Adam D'Apuzzo

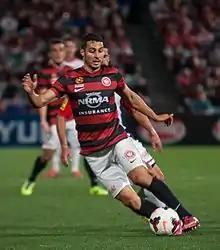
D'Apuzzo playing for Western Sydney Wanderers in 2013

Adam Leonard D'Apuzzo (born 20 October 1986) is a retired Australian association football player who played as a left-back. He retired from professional football following his release from Western Sydney Wanderers.